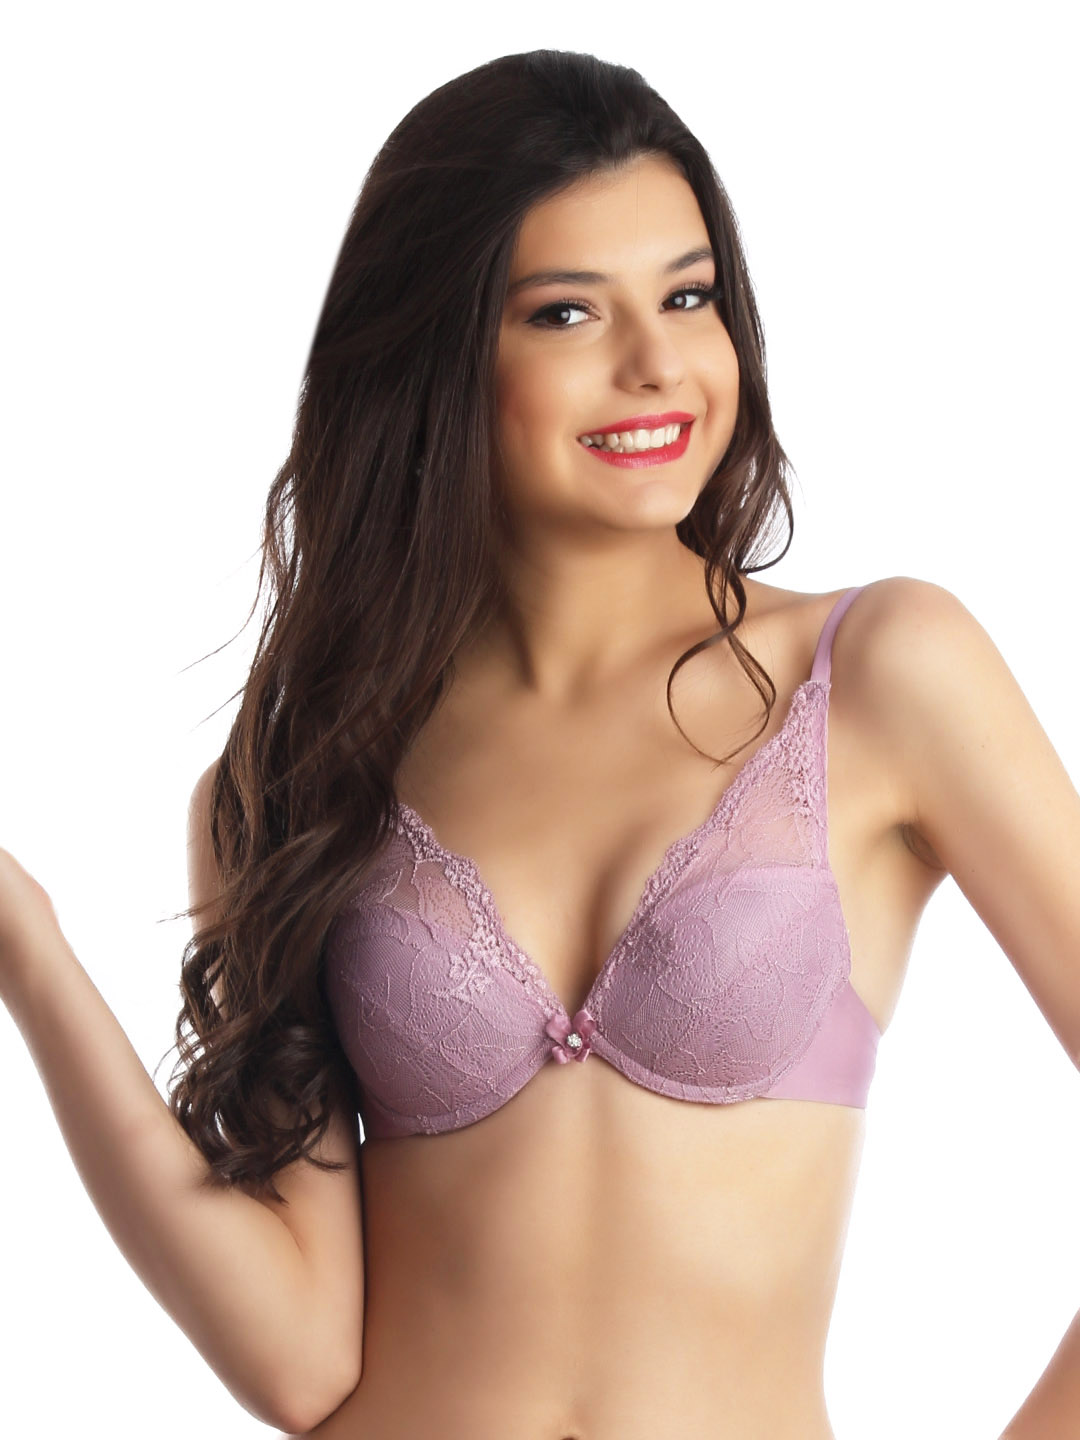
Enamor Lavender Bra
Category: Apparel / Innerwear / Bra
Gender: Women
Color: Lavender
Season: Summer 2017
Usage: Casual